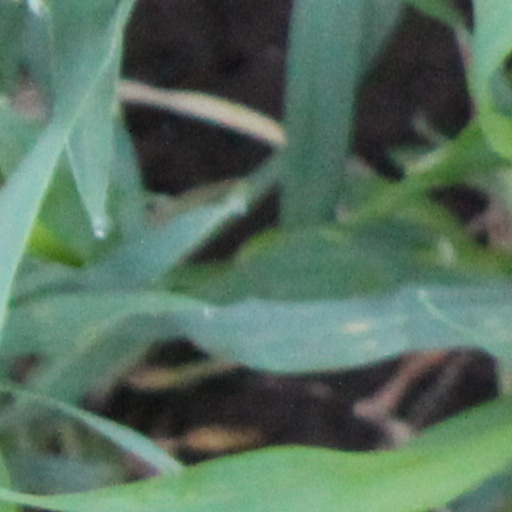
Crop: wheat